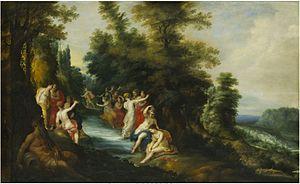
Jan Tilens ou Hans Tilens est un peintre flamand qui est principalement connu pour ses paysages avec personnages avec ou sans sujet mythologique.